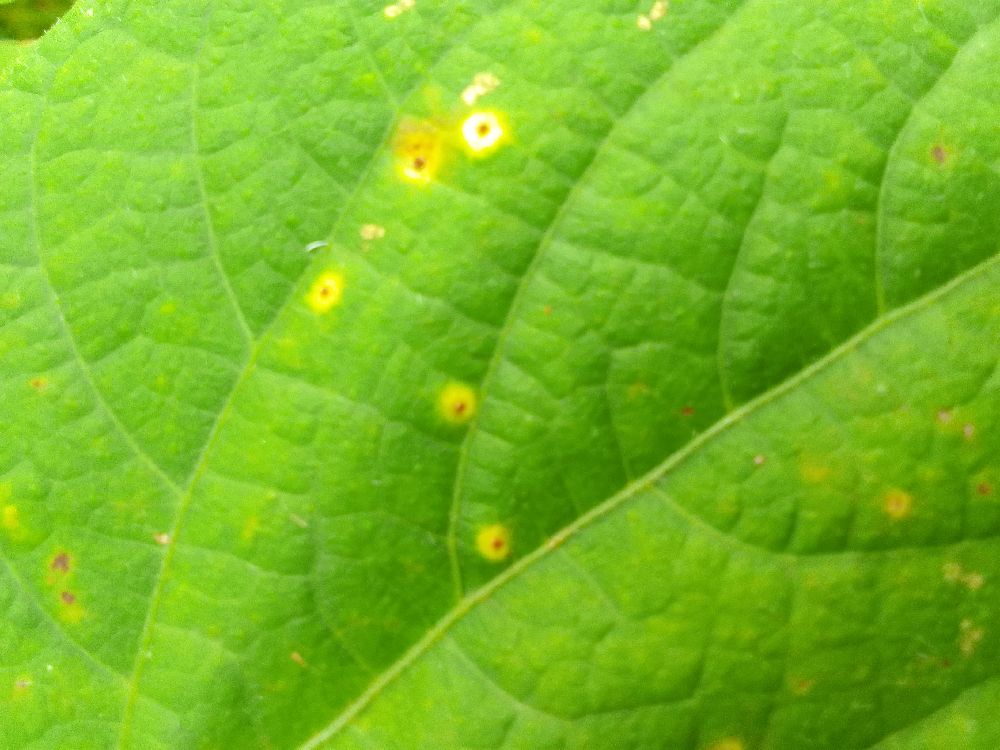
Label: rust